Continuous tone image

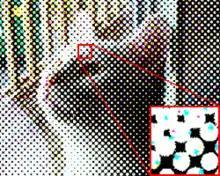
Many printing methods use discrete halftone dots of cyan, magenta, yellow, and black (CMYK). Although halftone images are not continuously toned, they can appear continuous with high enough resolution or when viewed from a far enough distance.

Examples of continuous-tone images are natural phenomena, images produced with dye-based processes, images produced with certain analog printmaking processes (intaglio, block printing, stone lithography), and paintings. Halftone prints (as produced with inkjet and offset printers), traditional film, and digital screens are not truly continuous-tone since they rely on discrete elements (halftones, grains, or pixels) to create an image. However, the term applies when the appearance is so smooth that the breaks or gaps between tonal values are imperceptible.